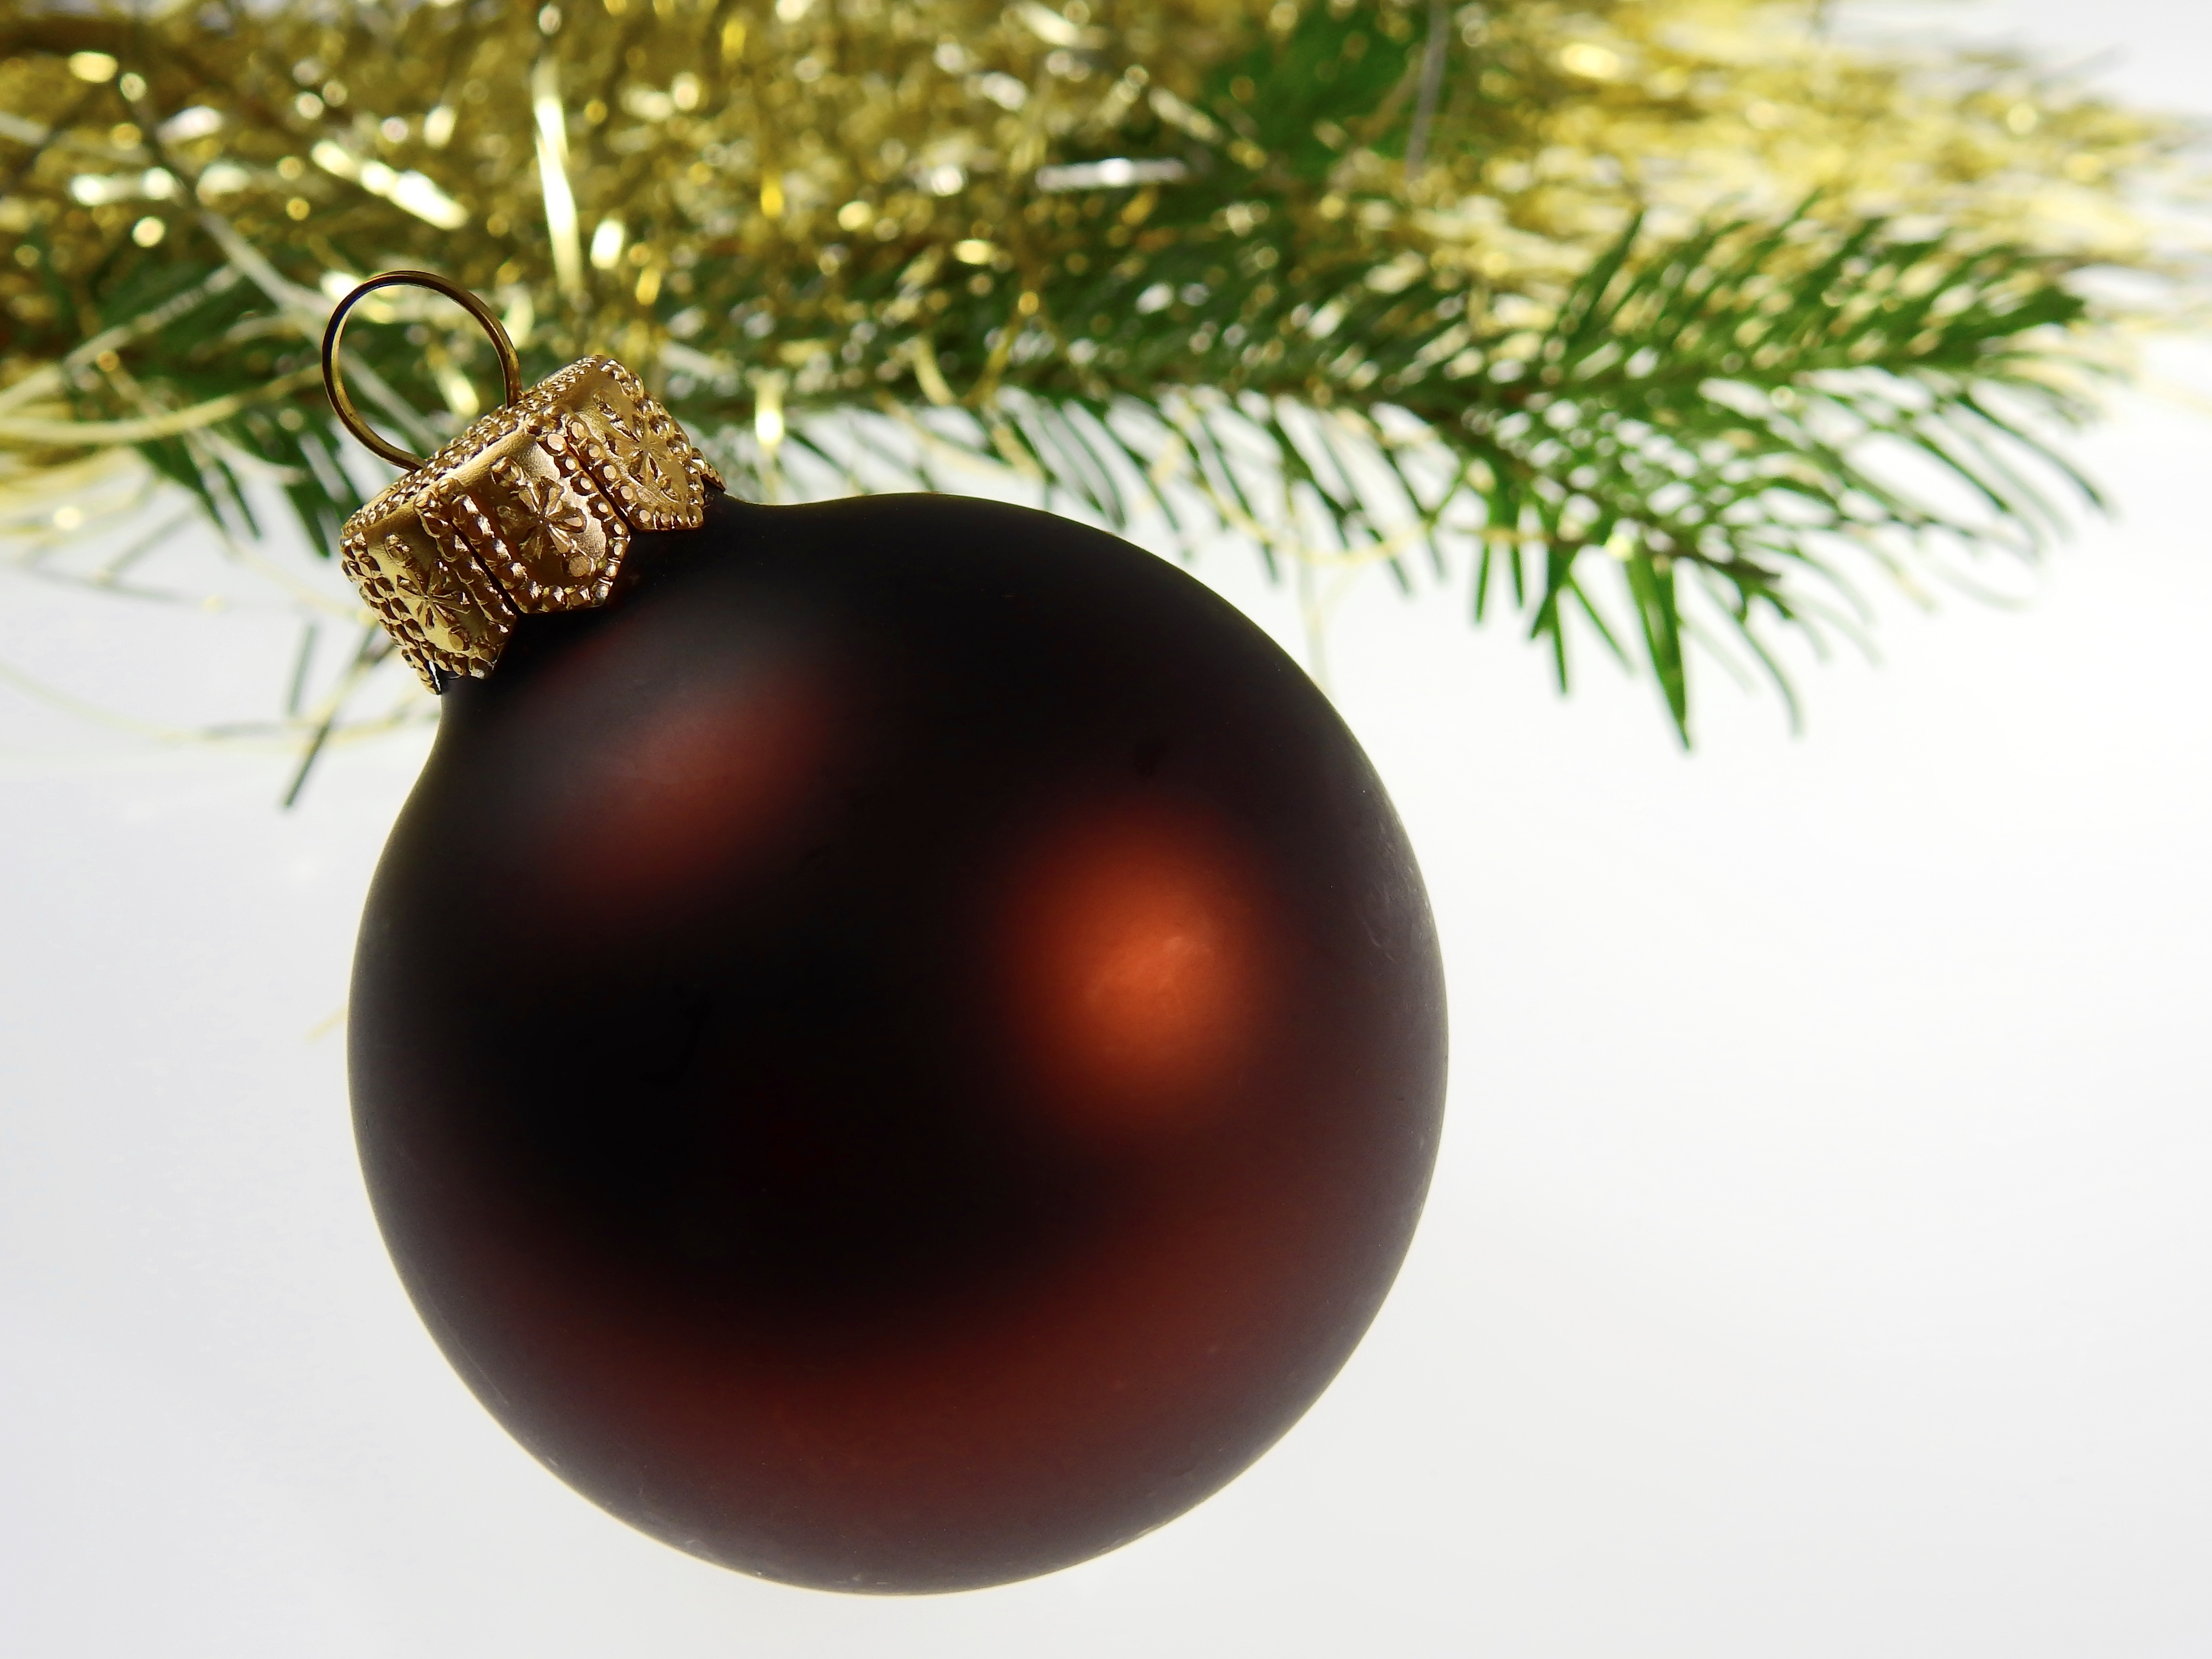
tree, branch, plant, decoration, food, produce, christmas, fir, christmas tree, deco, conifer, advent, christmas decoration, christmas time, contemplative, greeting card, christmas eve, christmas ornaments, land plant, wine eight ball